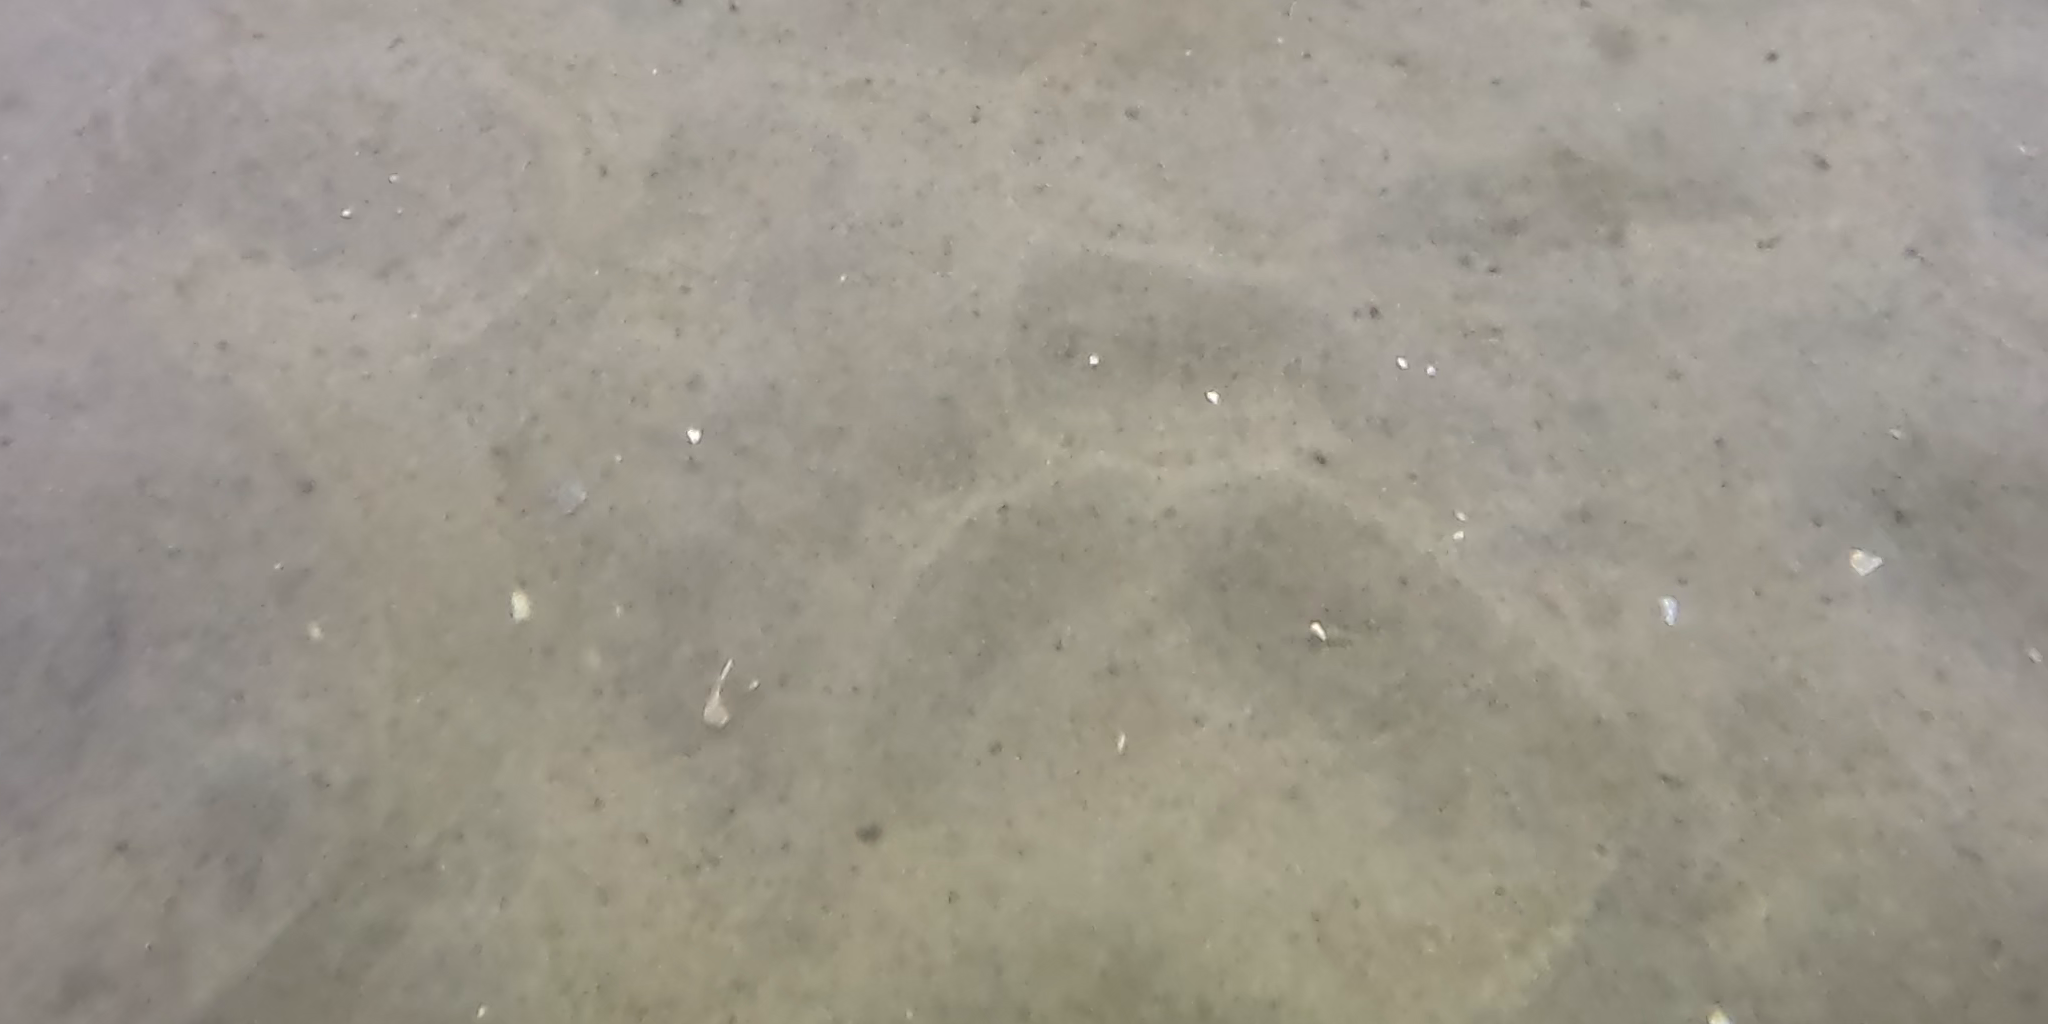
Seabed habitat: sand